Reed Sorenson

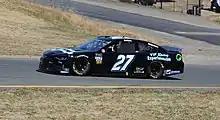
Sorenson's No. 27 at the 2019 Sonoma Raceway

Sorenson drove mainly the No. 7 and No. 55 entries for Premium Motorsports throughout the year, with also driving the Bristol night race in Rick Ware Racing’s No. 51 entry. He qualified for Ross Chastain at the Michigan August race in the No. 15 when Chastain was in Mid-Ohio for the Xfinity race.